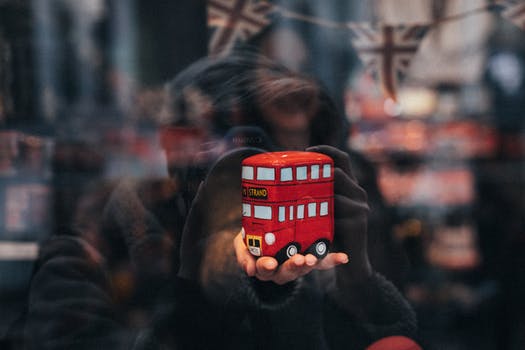
Label: No Watermark